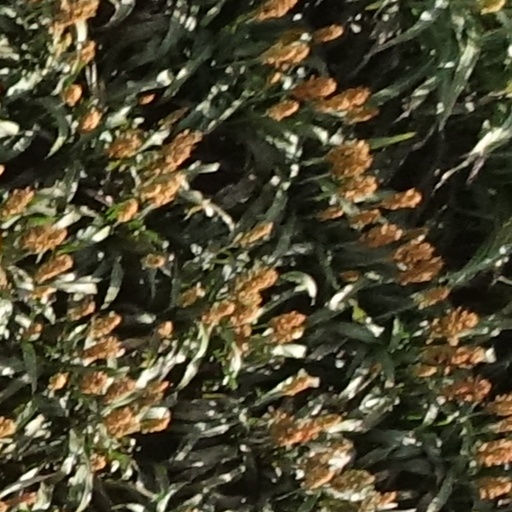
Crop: sorghum